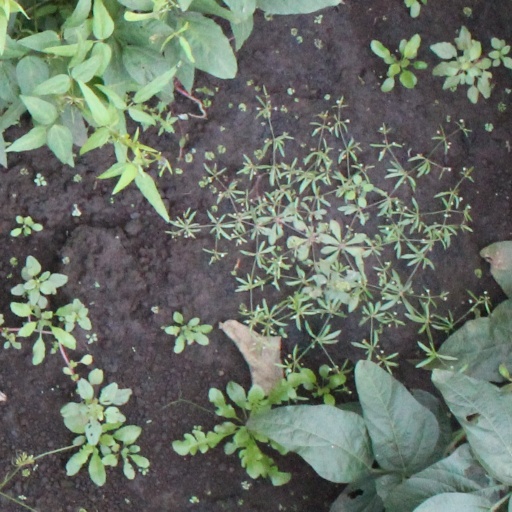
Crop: soybean